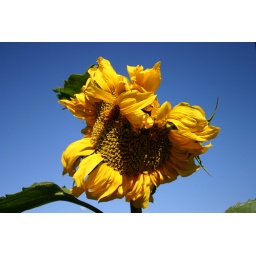
This sunflower was growing by a stop sign in Anchorage.